Horatio Thomas Austin

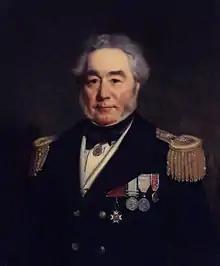
Austin in 1860

Sir Horatio Thomas Austin (10 March 1800 – 16 November 1865) was a British Royal Navy officer and explorer.